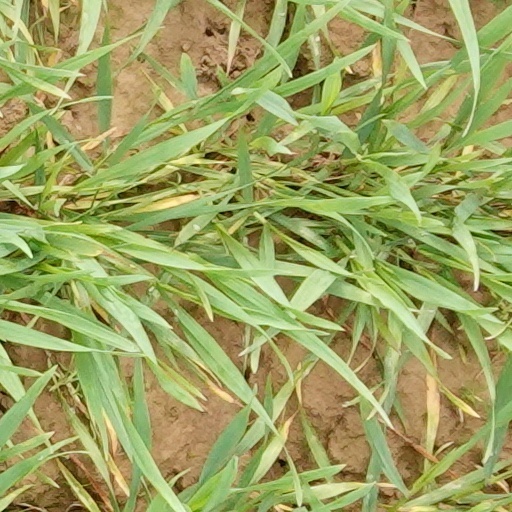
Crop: wheat